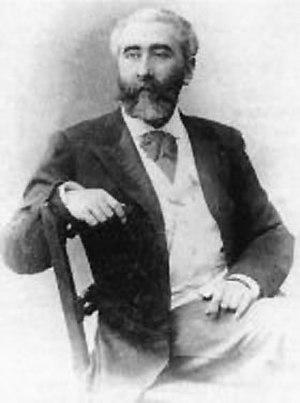
Les Conquérants est un des plus célèbres sonnets de José-Maria de Heredia, paru dans Les Trophées en 1893. Il est considéré comme l'incarnation du mouvement parnassien, qui se recentre sur l'art en réaction au lyrisme romantique.